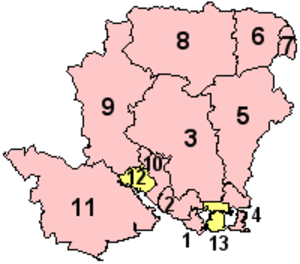
Le Hampshire est un comté anglais situé sur la côte sud de la Grande-Bretagne, en face de l'île de Wight. Son chef-lieu est Winchester et sa plus grande ville est Southampton. Avec une superficie de 3 769 km², il s'agit du neuvième plus vaste comté traditionnel d'Angleterre, et du plus vaste de l'Angleterre du Sud-Est. D'ouest en est, il est entouré par les comtés du Dorset, du Wiltshire, du Berkshire, du Surrey et du Sussex de l'Ouest.